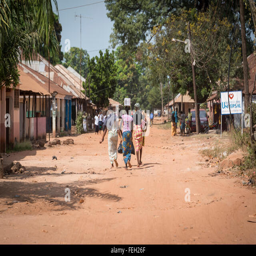
villagers walk down the unpaved street in a northern town